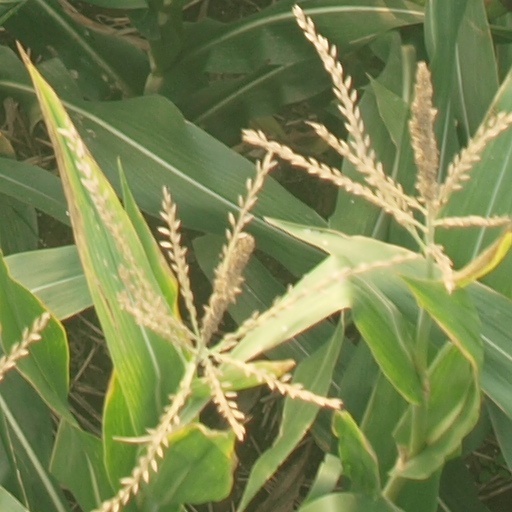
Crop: maize; corn